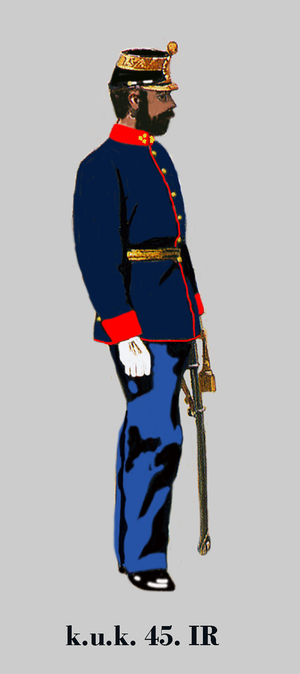
Capitaine d'infanterie Autriche-Hongroise (k.u.k.). 45e régiment d'infanterie allemande en parade 1914 Egalisierung: scharlachrot - Knöpfe: gold Unit identification color: scarlet - buttons: gold Coleur d'identification du régiment: écarlate - boutons: d'or